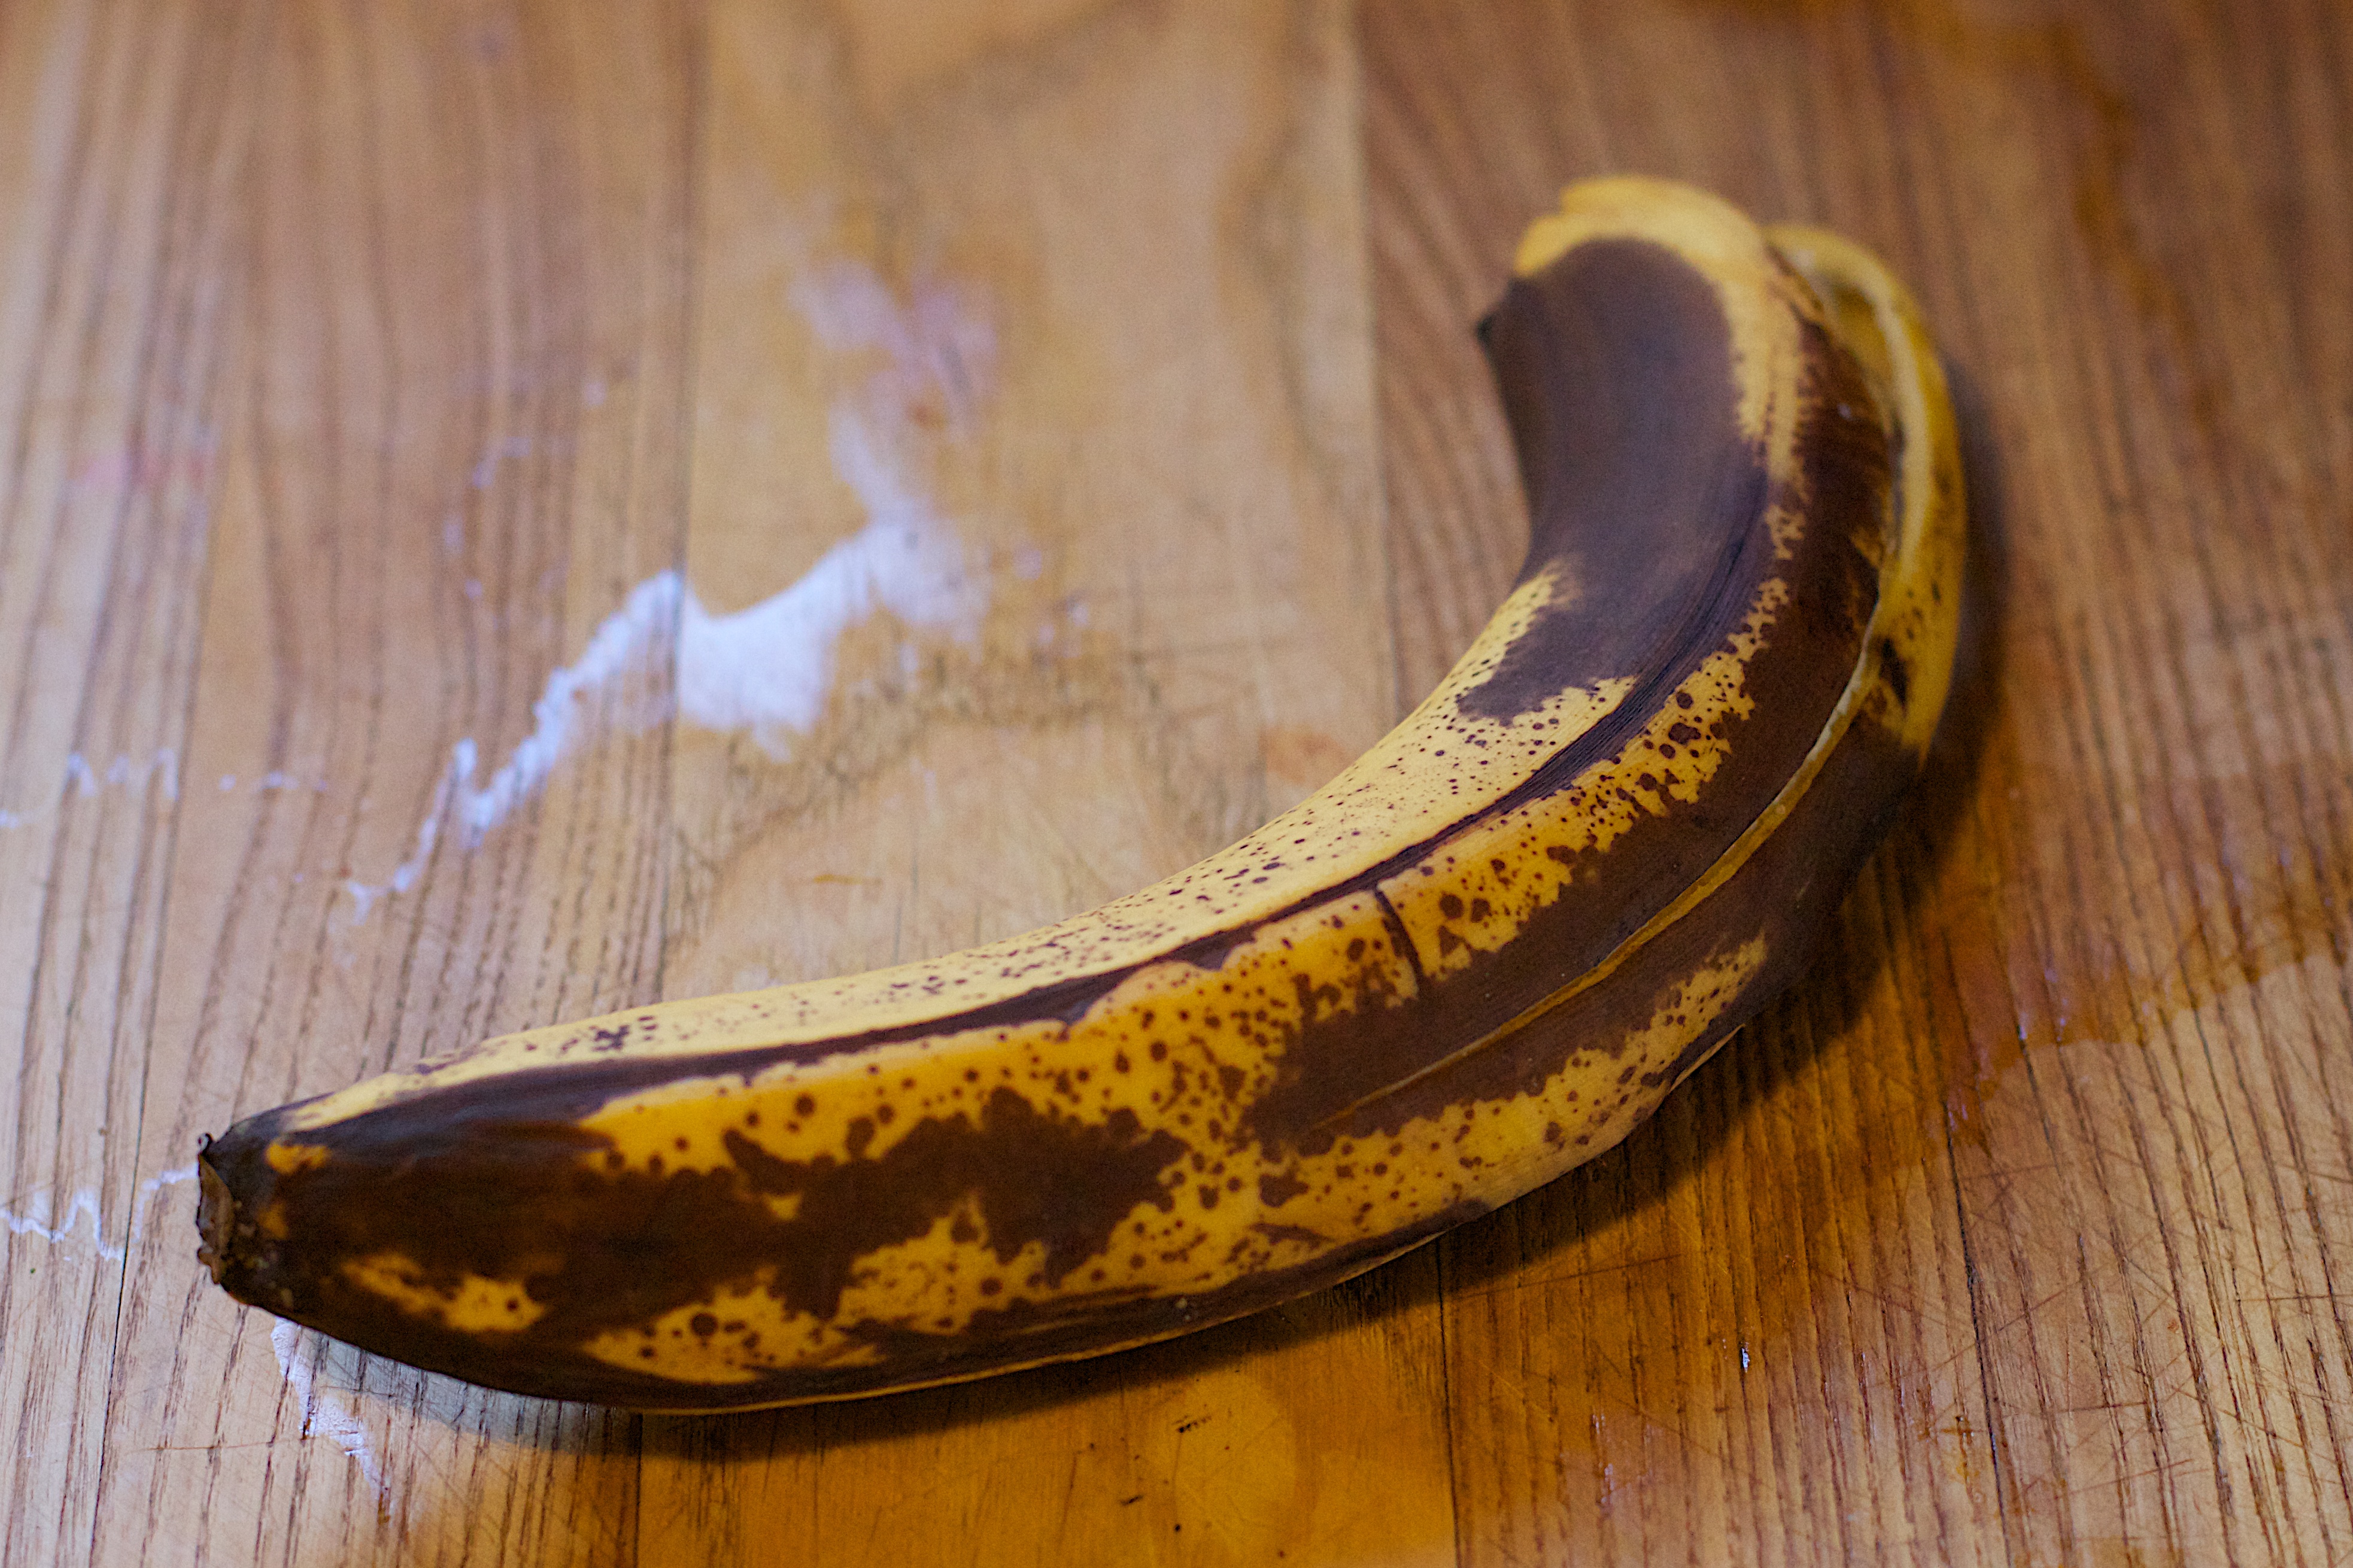
wood, horn, food, produce, banana, footwear, carving, flowering plant, land plant, banana family